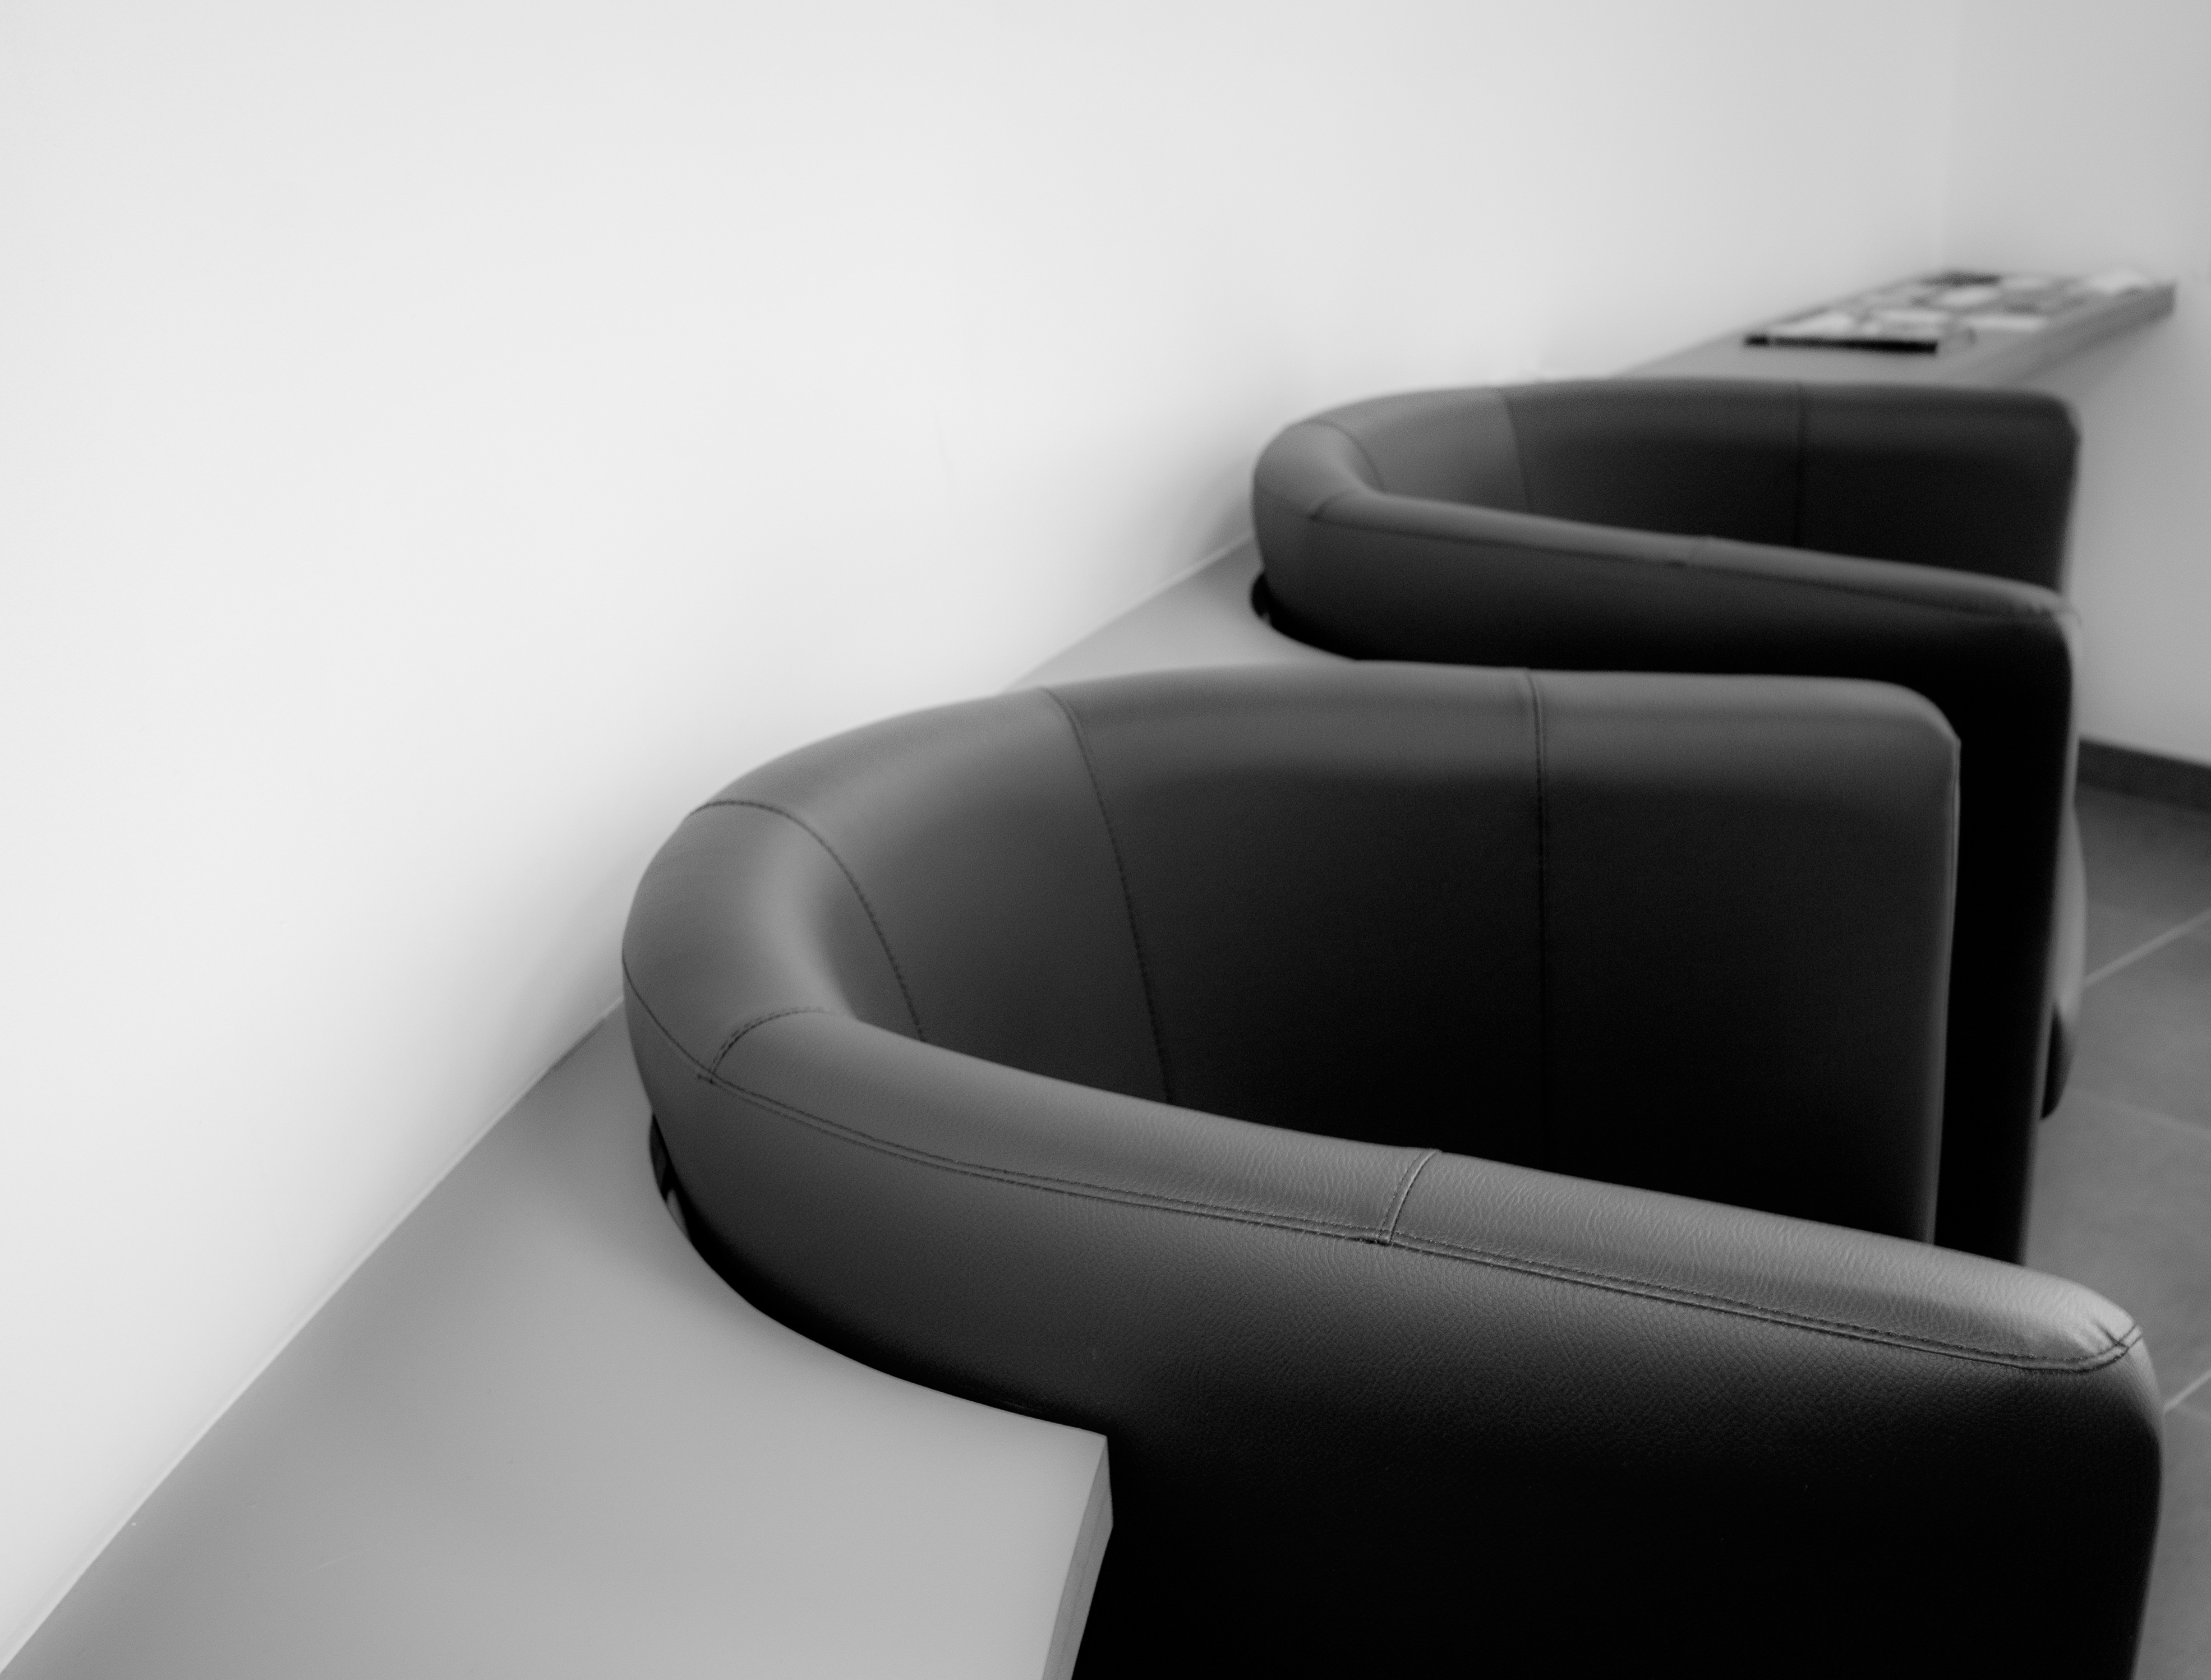
table, black and white, chair, living room, black, furniture, monochrome, modern, couch, interior design, chairs, design, waiting room, armrest, armchairs, comfortable, monochrome photography, bidet, automotive exterior, easy chairs, furnitu